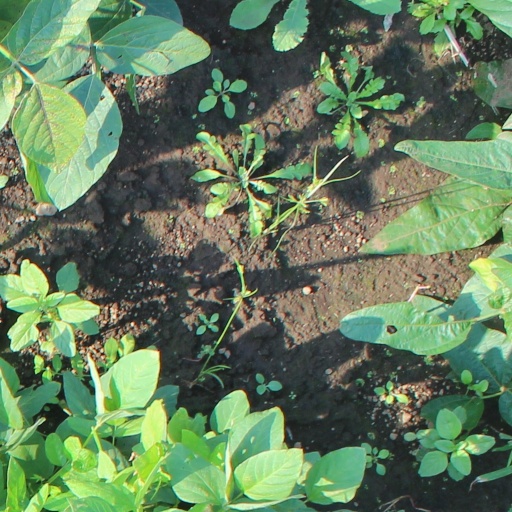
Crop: soybean